Olanike Adeyemo

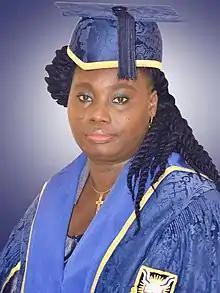
Olanike K. Adeyemo DVC (RISP) University of Ibadan 2018

Olanike Kudirat Adeyemo (born 17 July 1970) is a Nigerian professor of veterinary public health and preventive medicine at the University of Ibadan. She was inaugural deputy vice chancellor, research, innovation and strategic partnership, University of Ibadan, from 2017 to 2021. Since July 2023 she has been Secretary to the State Government of Oyo.